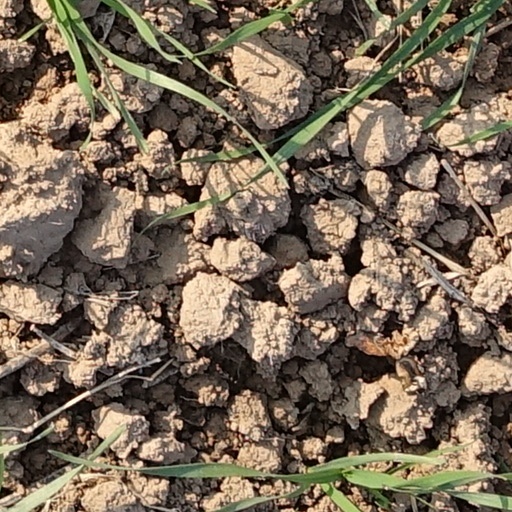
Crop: wheat